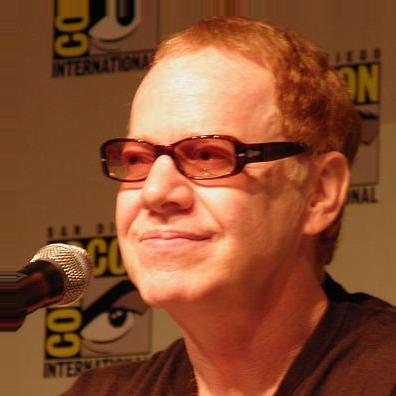
Age: 56